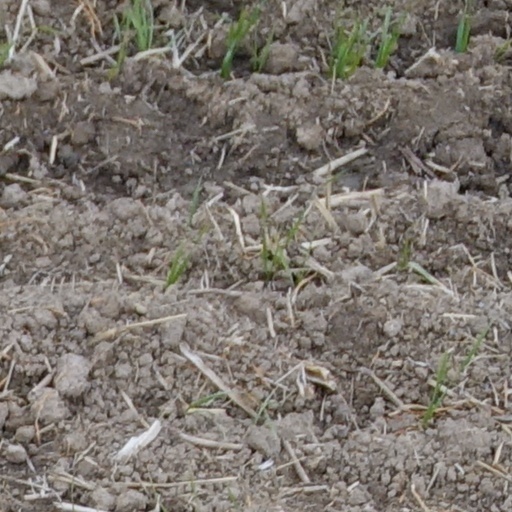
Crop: wheat